Anuradha (2014 film)

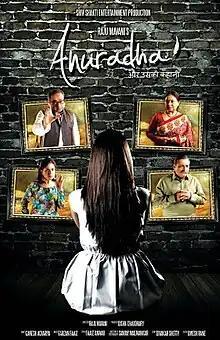
Movie Poster

Anuradha is a 2014 Bollywood drama film directed by Raju Mavani starring Disha Chaudhary, Sachin Khedekar, Manoj Joshi, Hrishitaa Bhatt, Smita Jaykar, and Kishori Shahane in lead roles. The film was released in India on 28 February 2014.